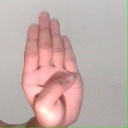
अक्षर: ब